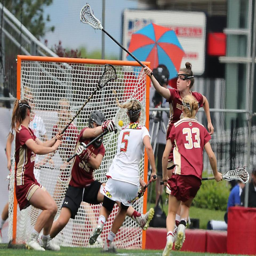
person makes a save in the second half , one of her eight in the game .